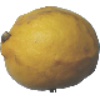
Label: lemon